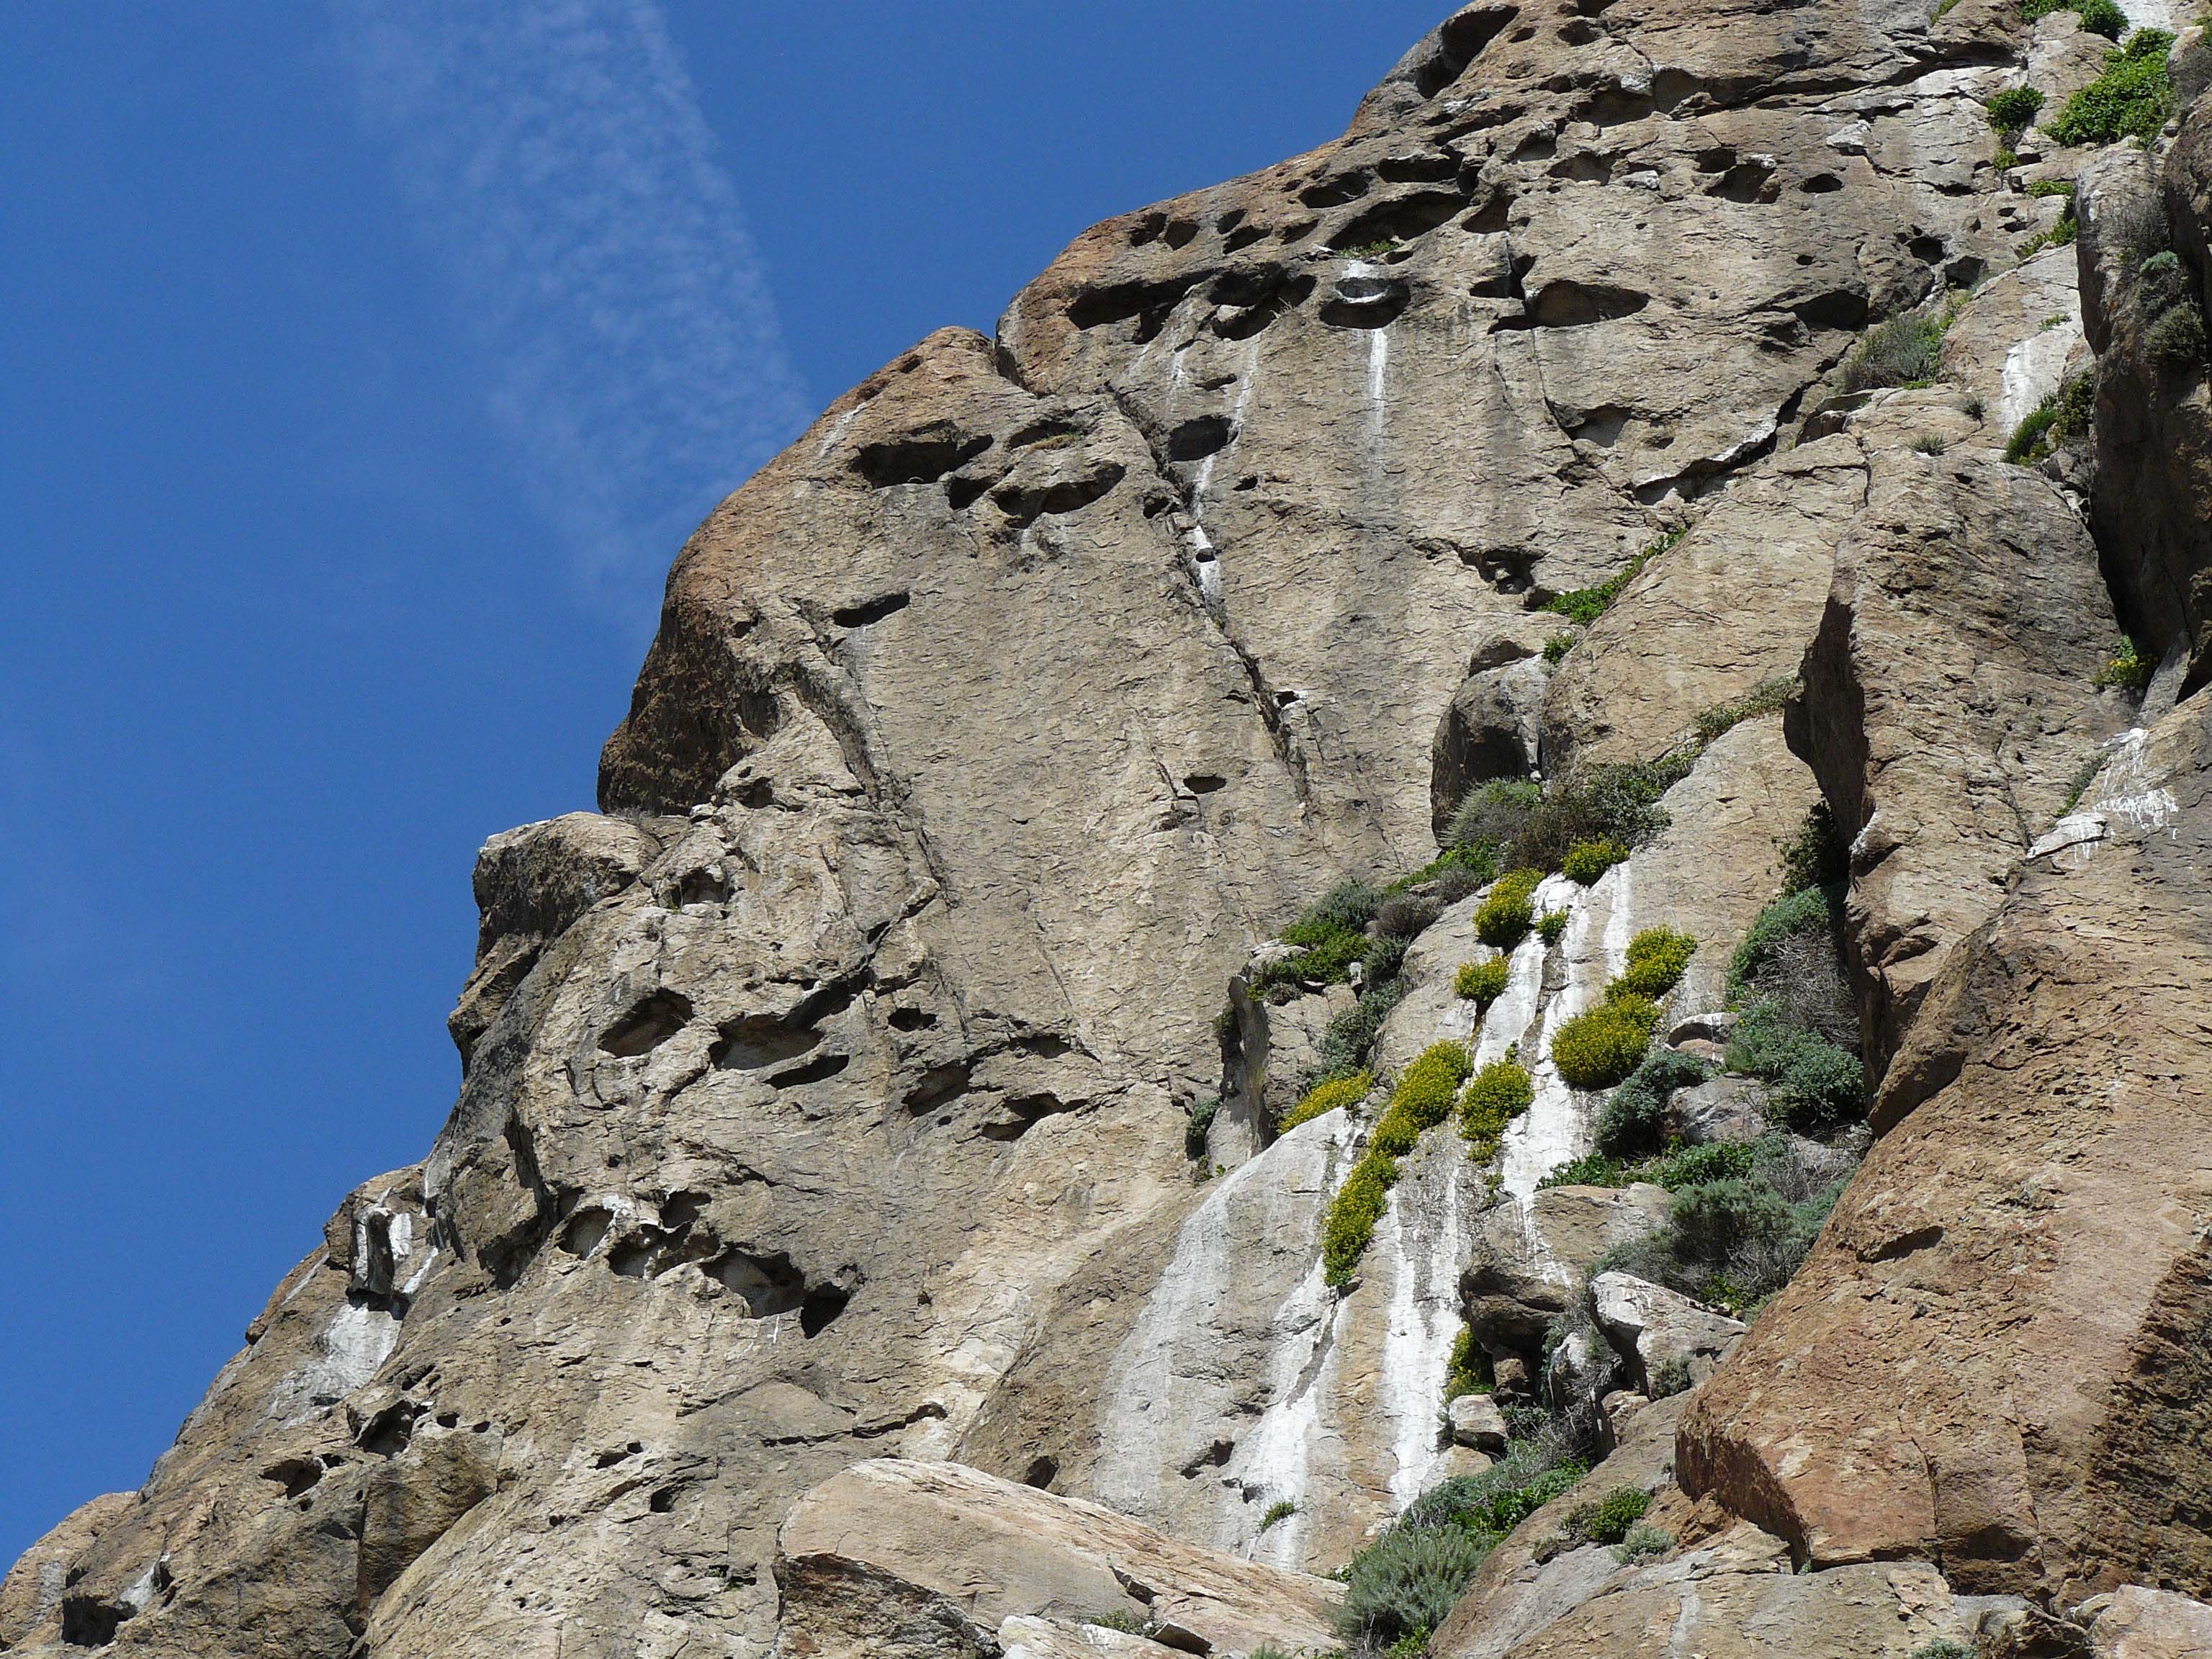
rock, walking, mountain, adventure, valley, mountain range, recreation, formation, cliff, climbing, terrain, ridge, summit, mountaineering, geology, sports, alps, plateau, birdingthecentralcoast, morrorock, peregrineflaconaerie, wadi, outdoor recreation, mountainous landforms, geological phenomenon, sport climbing